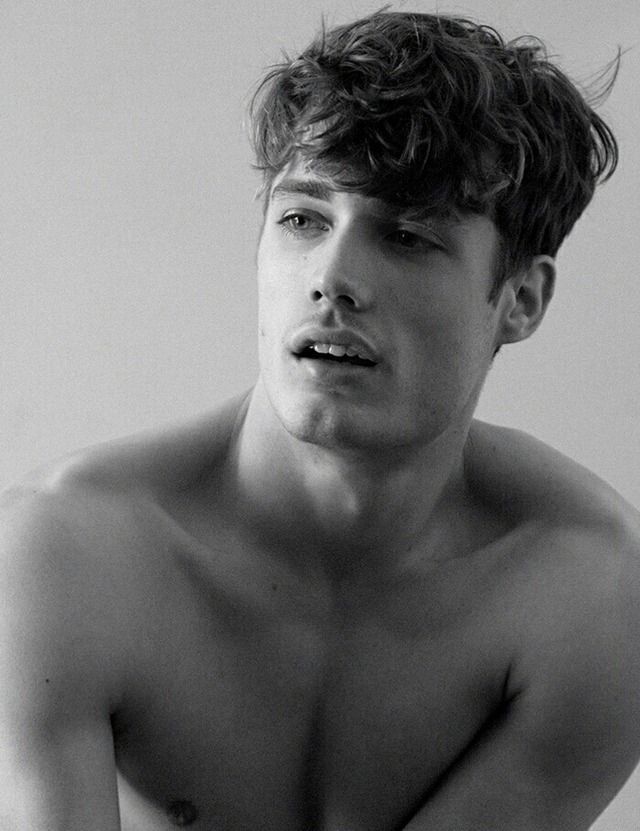
Gender: men